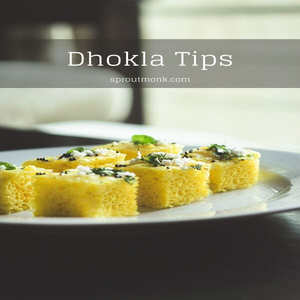
Dish: dhokla